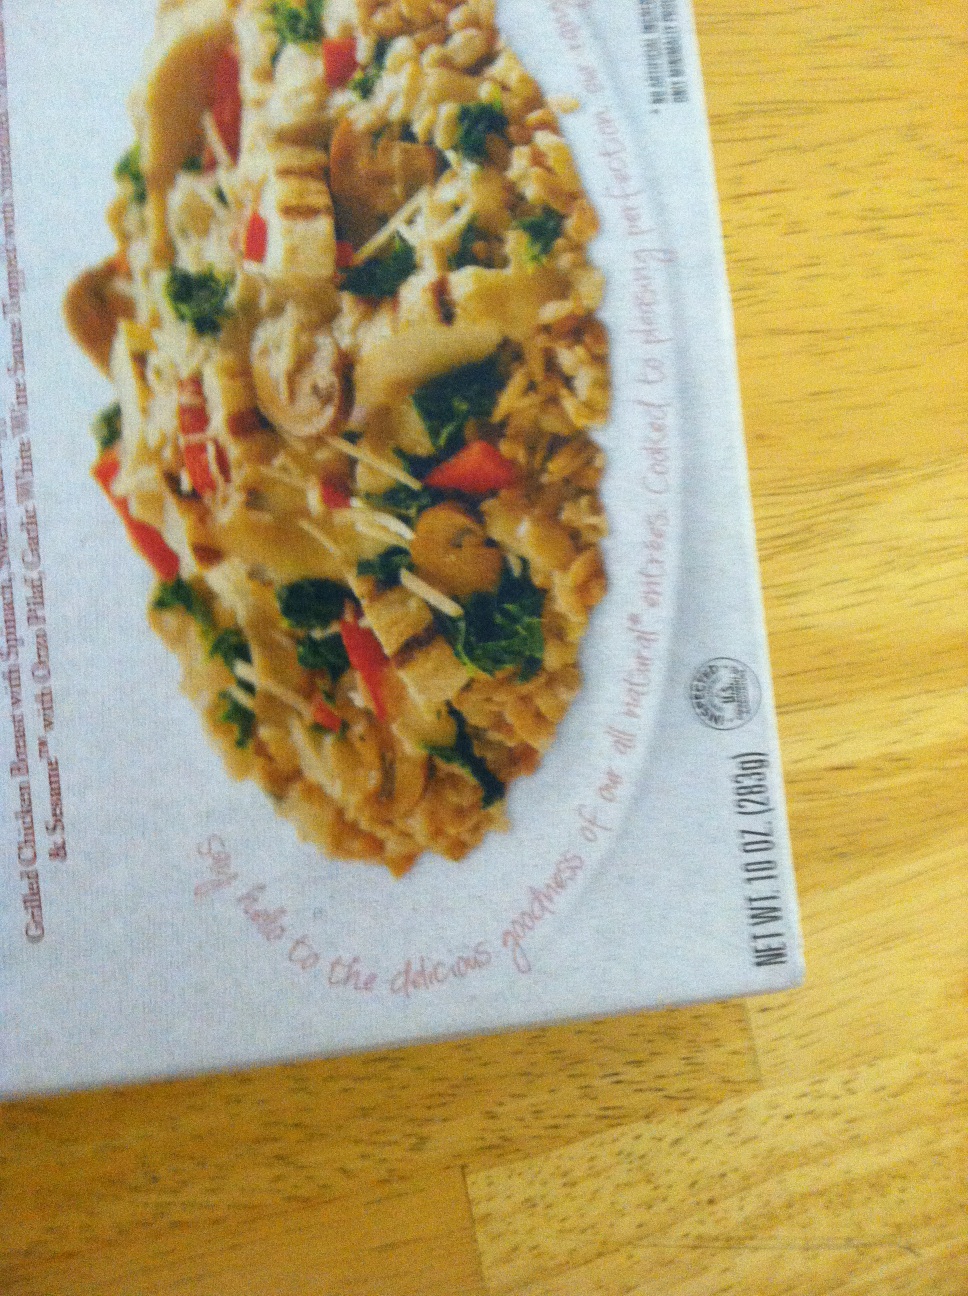Question: What brand and what flavor TV dinner is this? Thank you.
Answer: unanswerable